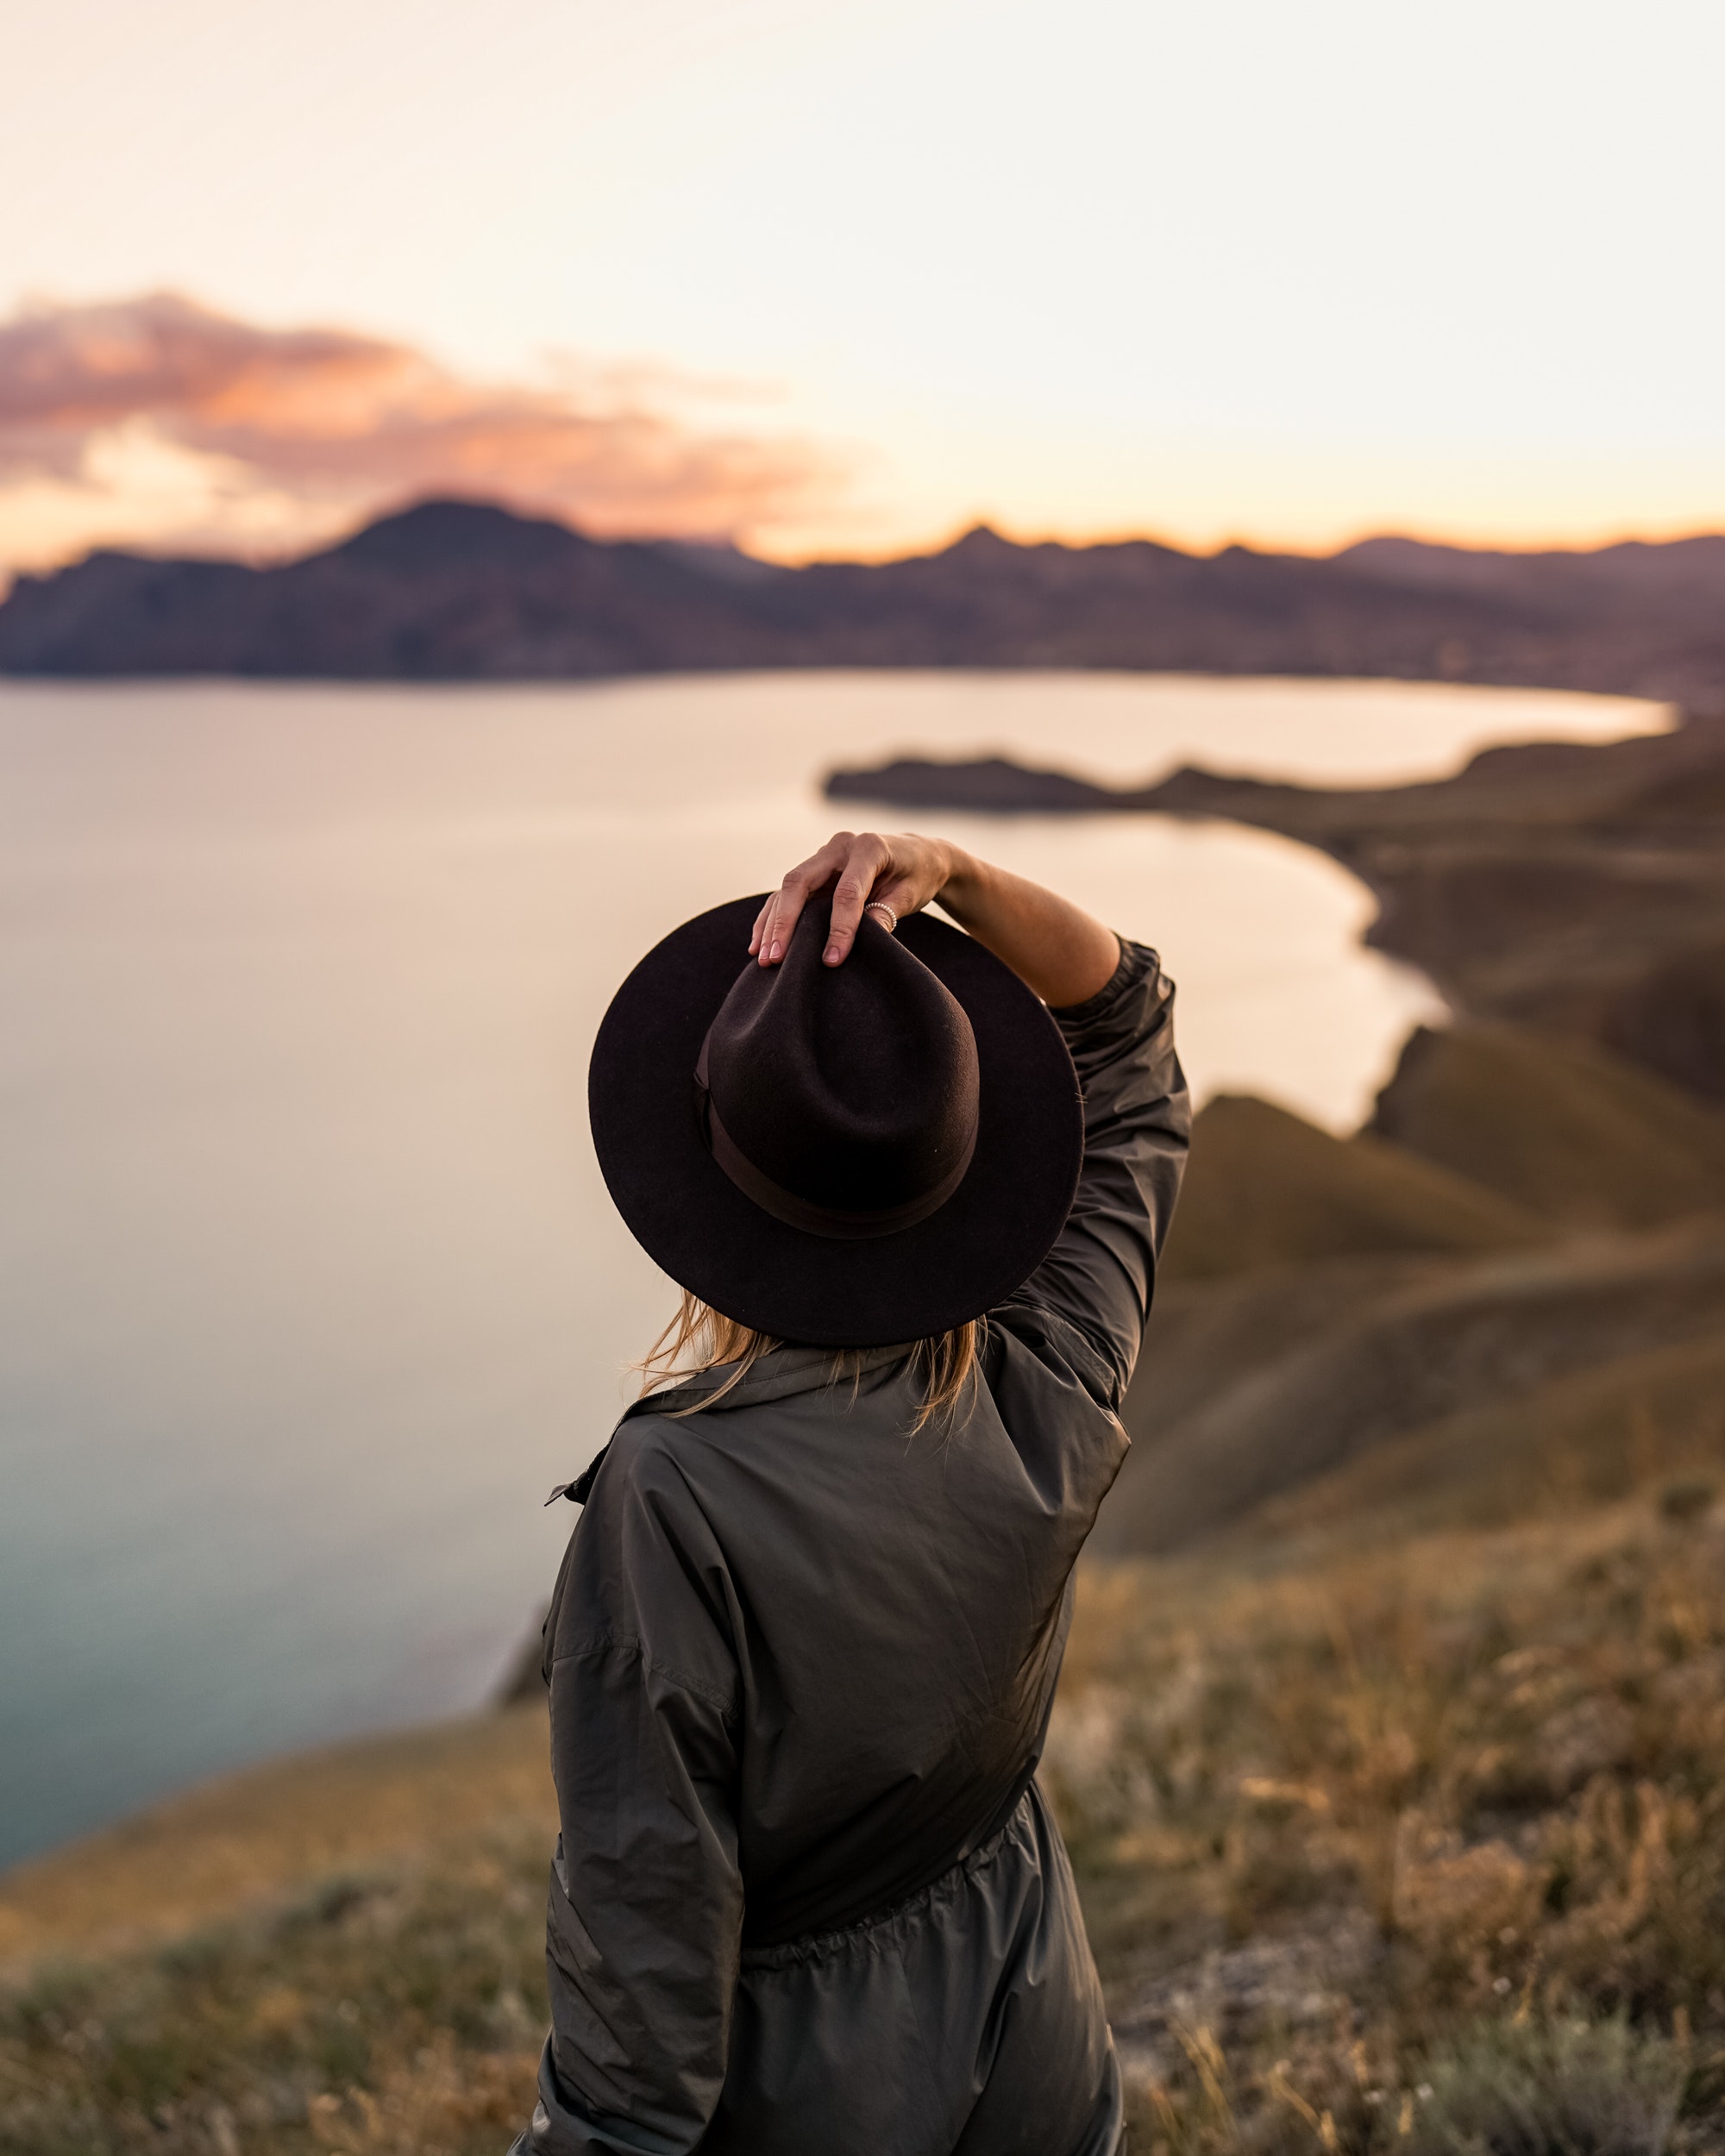
woman, sky, water, cloud, outerwear, plant, mountain, sun hat, People in nature, cap, flash photography, hat, highland, lake, happy, natural landscape, travel, dusk, horizon, sunset, sunrise, mountainous landforms, landscape, jacket, grassland, grass, calm, shore, hill, reflection, coast, fell, lake district, cameras optics, ocean, reservoir, backlighting, evening, loch, sitting, child, stock photography, vacation, sound, hoodie, rock, winter, dawn, sea, tourism, silhouette, fun, love, sun